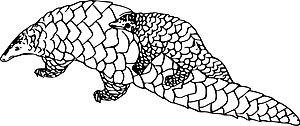
recadrage
Le Pangolin d'Inde ou Grand pangolin d'Inde ou Pangolin à grosse queue est une espèce de mammifères de la famille des Manidae. Son corps est couvert d’écailles kératineuses - les plus grosses de tous les pangolins asiatiques. Avec les puissantes griffes de ses membres antérieurs, il creuse sur son territoire plusieurs terriers d’habitation pour se reposer et dormir, et des galeries dans les fourmilières et les termitières pour se nourrir. Il vit au Bangladesh, en Inde, au Pakistan et au Sri Lanka.